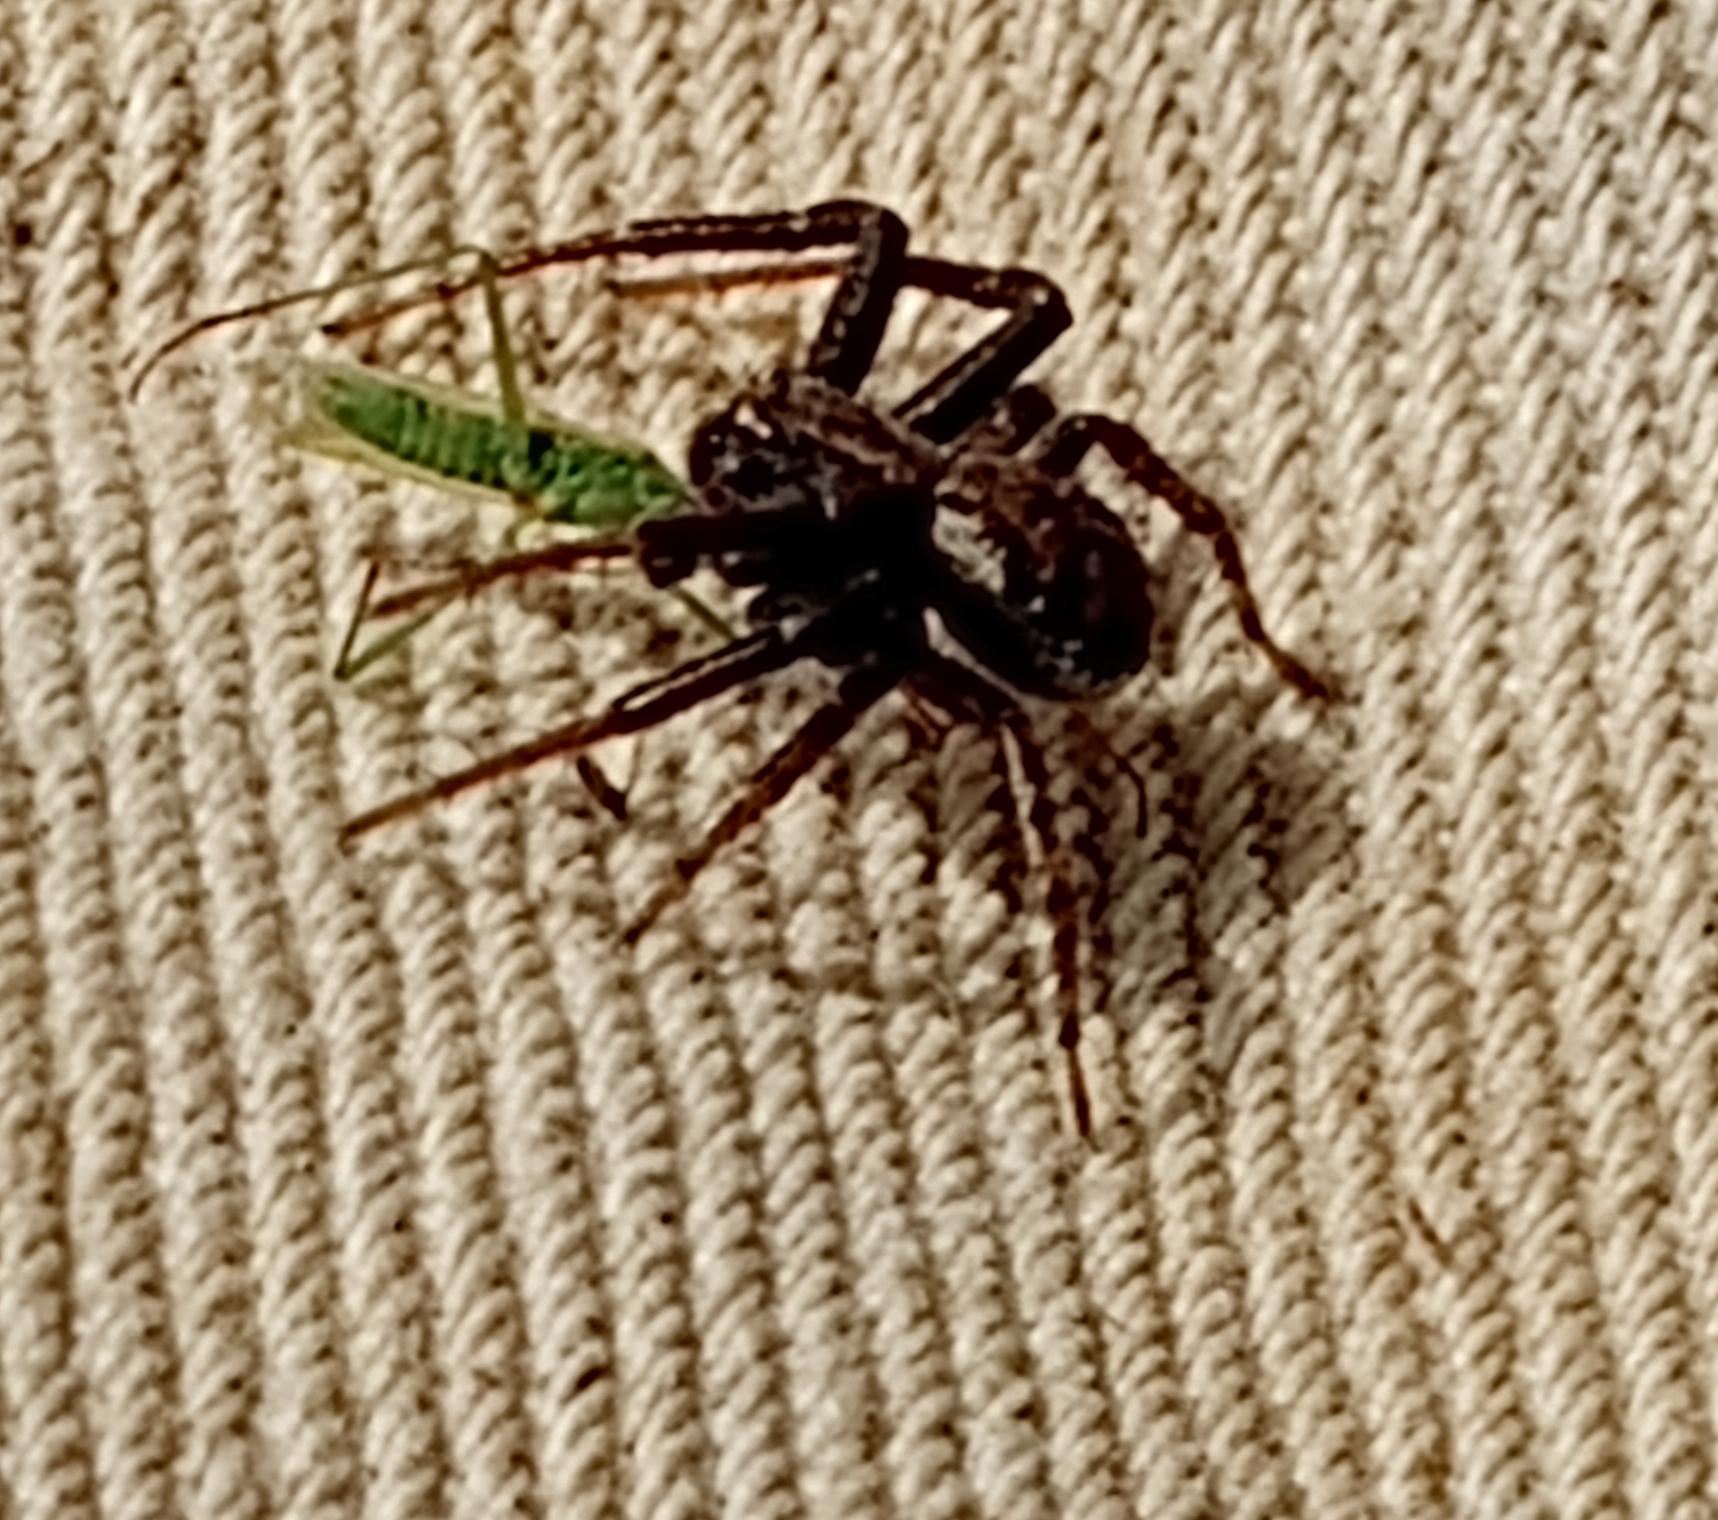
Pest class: predators